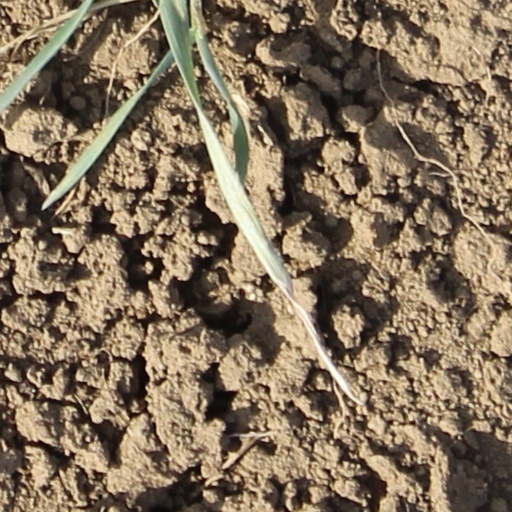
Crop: wheat